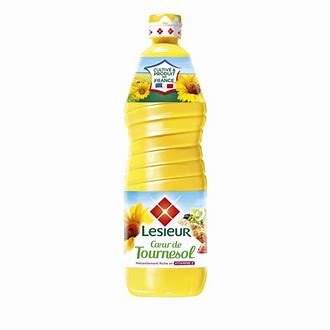
Waste category: plastic